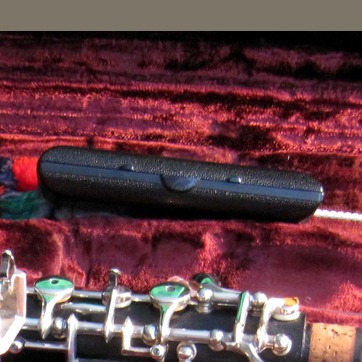
Material: plastic